National Cherry Blossom Festival

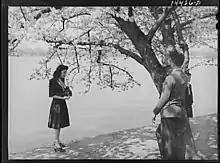
Visitors enjoying the cherry blossoms in 1941.

The first "Cherry Blossom Festival" was held in late 1934 under joint sponsorship by numerous civic groups, and in 1935 it officially became a national annual event. The cherry trees had by this point become an established part of the nation's capital. In 1938, plans to cut down trees to clear ground for the Jefferson Memorial prompted a group of women to chain themselves together at the site in protest. A compromise was reached where more trees would be planted along the south side of the Basin to frame the Memorial. A Cherry Blossom Pageant was begun in 1940.